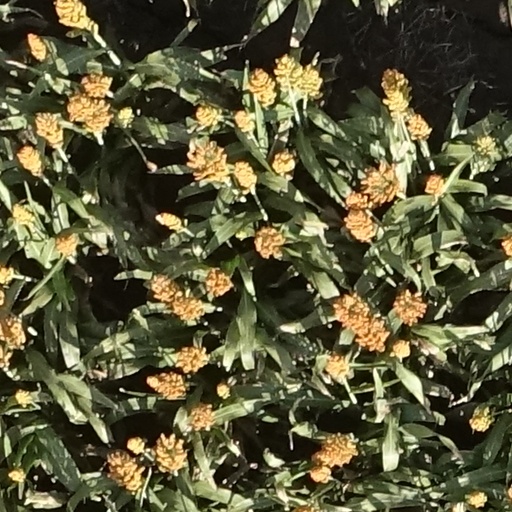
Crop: sorghum